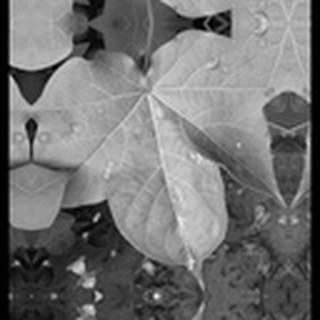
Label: cotton_target_spot